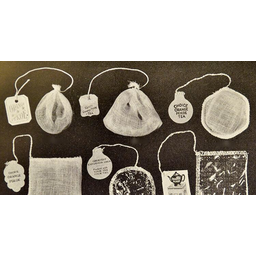
Label: trash